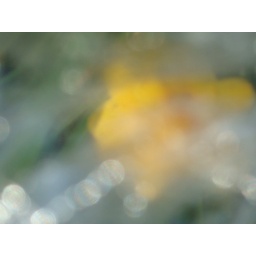
This photograph of the yellow flower was taken with a piece of crumpled plastic wrap over the camera lense.